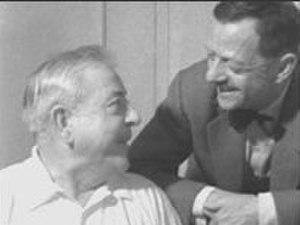
Marcel Duhamel (à droite) et Jacques Prévert affichent leur connivence dans le film Mon frère Jacques par Pierre Prévert
François Truffaut réalise Jules et Jim - sortie en janvier 1962.
La Série noire, fondée en 1945, est une collection de romans policiers et de romans noirs publiée par les Éditions Gallimard.
Marcel Duhamel est un éditeur et traducteur. Il a également été scénariste et acteur.